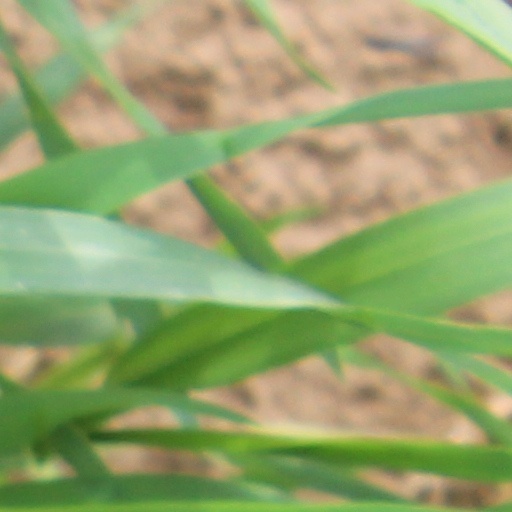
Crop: wheat